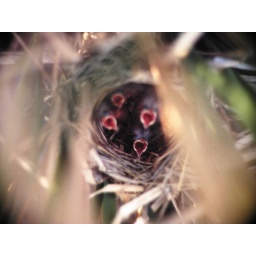
bird red wing blackbird babies in Colorado-4